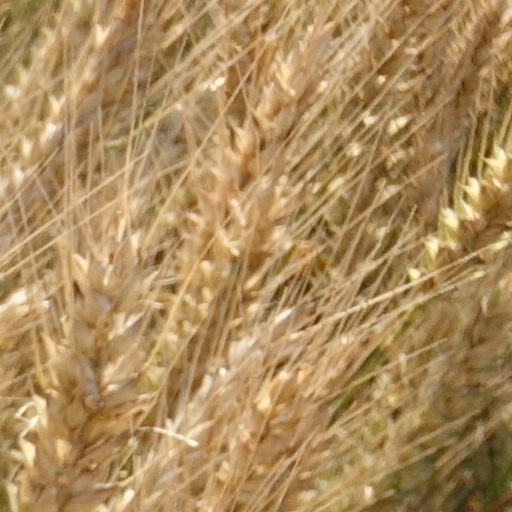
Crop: wheat